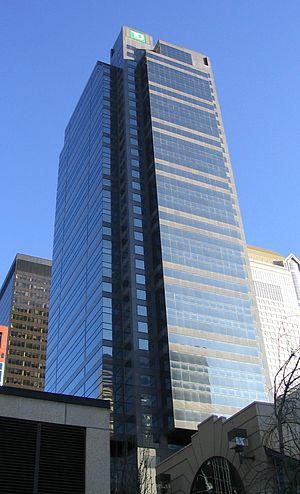
La TD Canada Trust Tower est un gratte-ciel de bureaux de 162 mètres de hauteur construit à Calgary au Canada en 1991.